Spain

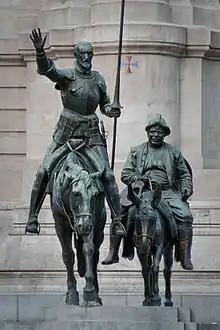
Bronze statues of Don Quixote and Sancho Panza, at the Plaza de España in Madrid

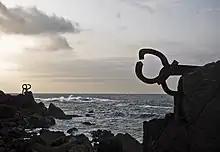
"The Comb of the Wind" of Eduardo Chillida in San Sebastián

After the return of democracy following the death of Franco in 1975, Spain's foreign policy priorities were to break out of the diplomatic isolation of the Franco years and expand diplomatic relations, enter the European Community, and define security relations with the West.